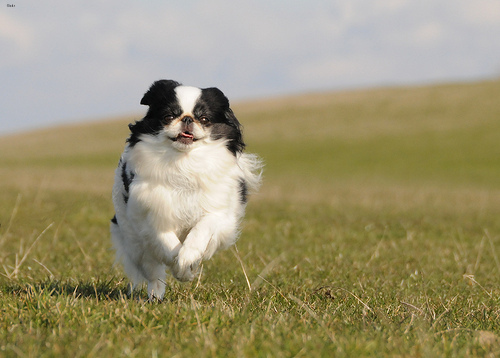
Animal: dog
Breed: japanese chin